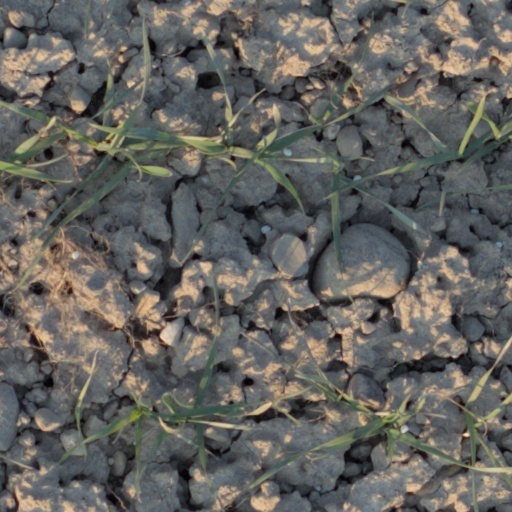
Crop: wheat